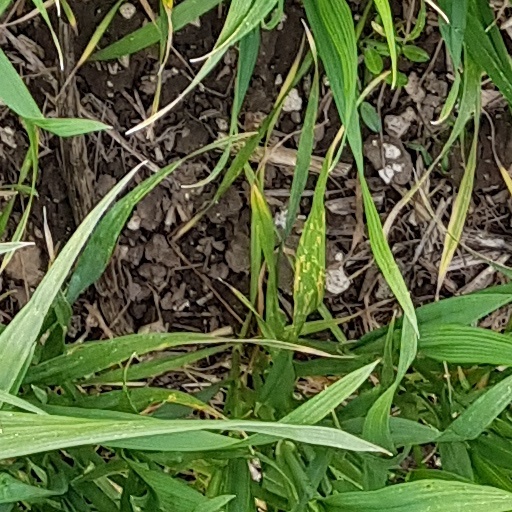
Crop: wheat